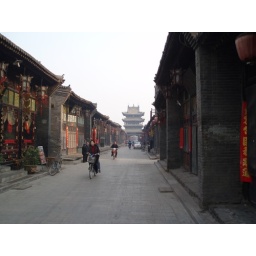
Old Pingyao street with the bell tower in the distance